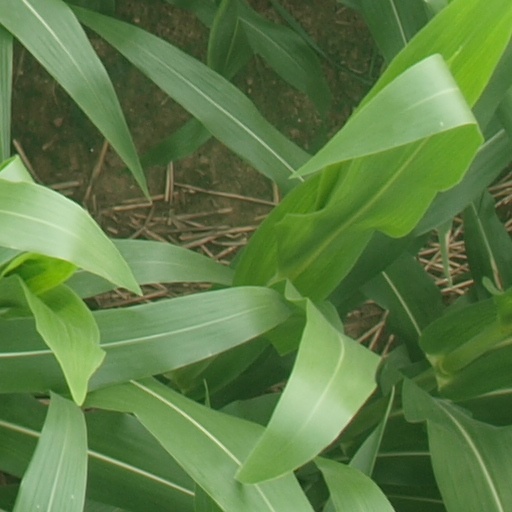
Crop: maize; corn